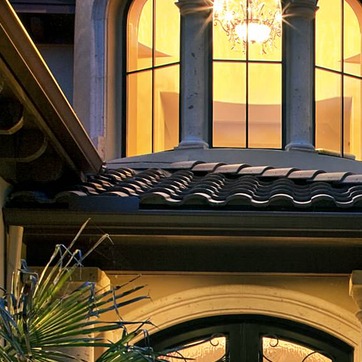
Material: other